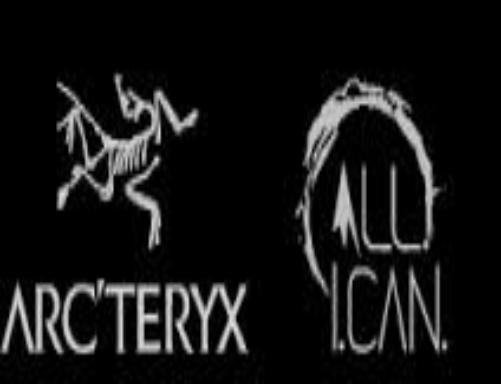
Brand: Arc'teryx
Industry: Clothes